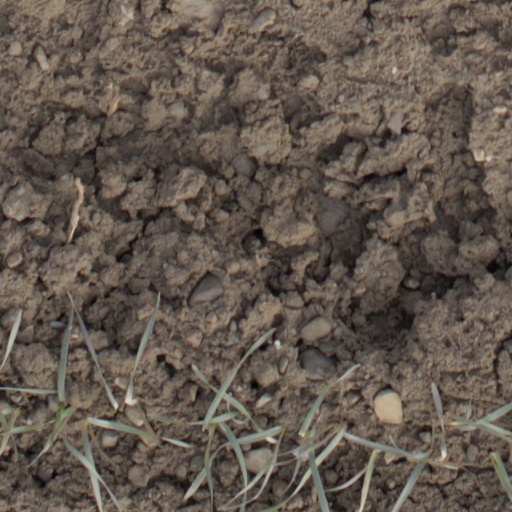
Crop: wheat